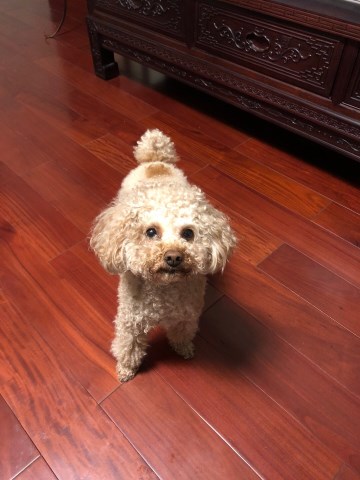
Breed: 7449-n000128-teddy